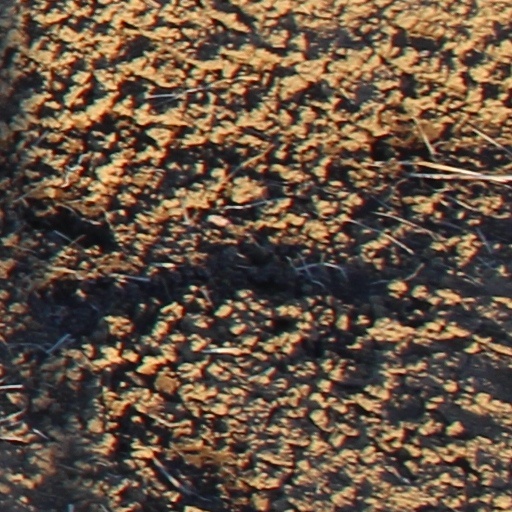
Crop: wheat